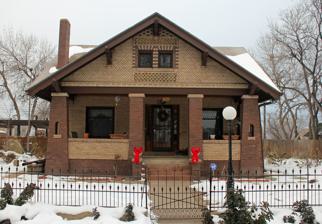
Building: M.J. Lavina Robidoux House
Country: United States of America
Year built: 1913
Historic house in Colorado, United States United States historic place M.J. Lavina Robidoux House U.S. National Register of Historic Places Colorado State Register of Historic Properties Front of the house Show map of Colorado Show map of the United States Location 1615 Galena St., Aurora, Colorado Coordinates 39°44′32″N 104°52′11″W / 39.74222°N 104.86972°W / 39.74222; -104.86972 Built 1913 Architectural style Late 19th & Early 20th Century American Movements/ Bungalow/Craftsman NRHP reference No. 110006558 CSRHP No. 5AM.344 Added to NRHP September 15, 2011 The M.J. Lavina Robidoux House in Aurora, Colorado is an Italianate house built in 1913.  It was listed on the National Register of Historic Places in 2011. Constructed in 1913, the Robidoux House is a one-and-a-half-story, cross-gabled brick bungalow and is an excellent example of the Craftsman architectural style. The city of Aurora, Colorado , has very few examples of Craftsman brick bungalows that are left in the area, making this house particularly significant. History Mary Jane Lavina Girard Robidoux, the widow of Albert Robidoux, a successful wheat farmer and rancher from Kansas, commissioned the construction of the house at 1615 Galena Street in 1913. Mrs. Robidoux moved to Aurora, Colorado, following her husband's untimely death in 1912. Mrs. Robidoux had adequate financial resources and invested in the design and construction of one of the finest Craftsman-style brick bungalows in Aurora. It is no surprise Mrs. Robidoux wanted her new home to be located on Aurora's most affluent street: “Silk Stocking Row” as it was referred. According to the Aurora Democrat dated October 3, 1913, the Robidoux House was “finest house yet erected in Aurora.” There have only been four families including Mrs. Robidoux, who have resided at 1615 Galena Street and much still remains of the original house. Mrs. Robidoux died in her home in June 1929. She left the house to St. Clara's Orphanage as a memorial to her late husband Albert. The rest of her estate was split up between nieces, nephews, and surviving siblings. St. Clara's Orphanage sold the house to the Cornelius Muldoon family in 1930. The Muldoons lovingly cared for the woodwork for over 60 years (from 1930 to 1996). It was said that the matriarch of the family, Clare Muldoon, never allowed anything other than cheesecloth to be used for dusting. In the 1940s, this house had the highest assessed value of any residence in Aurora. St. Clara's Orphanage sold the house to the Cornelius Muldoon family in 1930. Mr. Muldoon became sick in World War I from mustard gas and sought medical help as a disabled veteran from the Fitzsimons Army Hospital in Aurora. The Muldoons had two young sons who still live in the neighborhood today, Neil and Felix. They tell stories about how their mother was so grateful to have the lovely home that she took great care of it and would not allow them to scuff any of the woodwork. During the Depression, their mother served bread and soup out of the back porch to men passing through from the railway station looking for work. Mrs. Muldoon died in 1984, after which a family member moved in and lived in the house until 1996. The family sold it to non-family members at this time. In 2007, the current owners bought the house and completed some minor restoration of the wood floors and staircase damaged over the years. They also remodeled the kitchen to modernize it, but saved the old sink, which is kept in the basement along with what appears to be the original stove and clothes washing machine. A large kitchen buffet moved to the back porch is still used today. See also National Register of Historic Places listings in Adams County, Colorado References